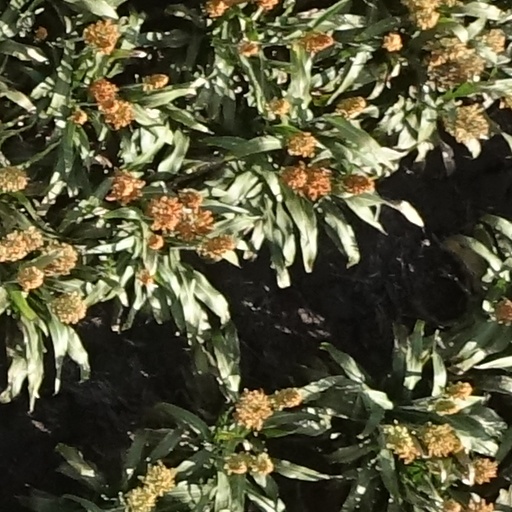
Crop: sorghum